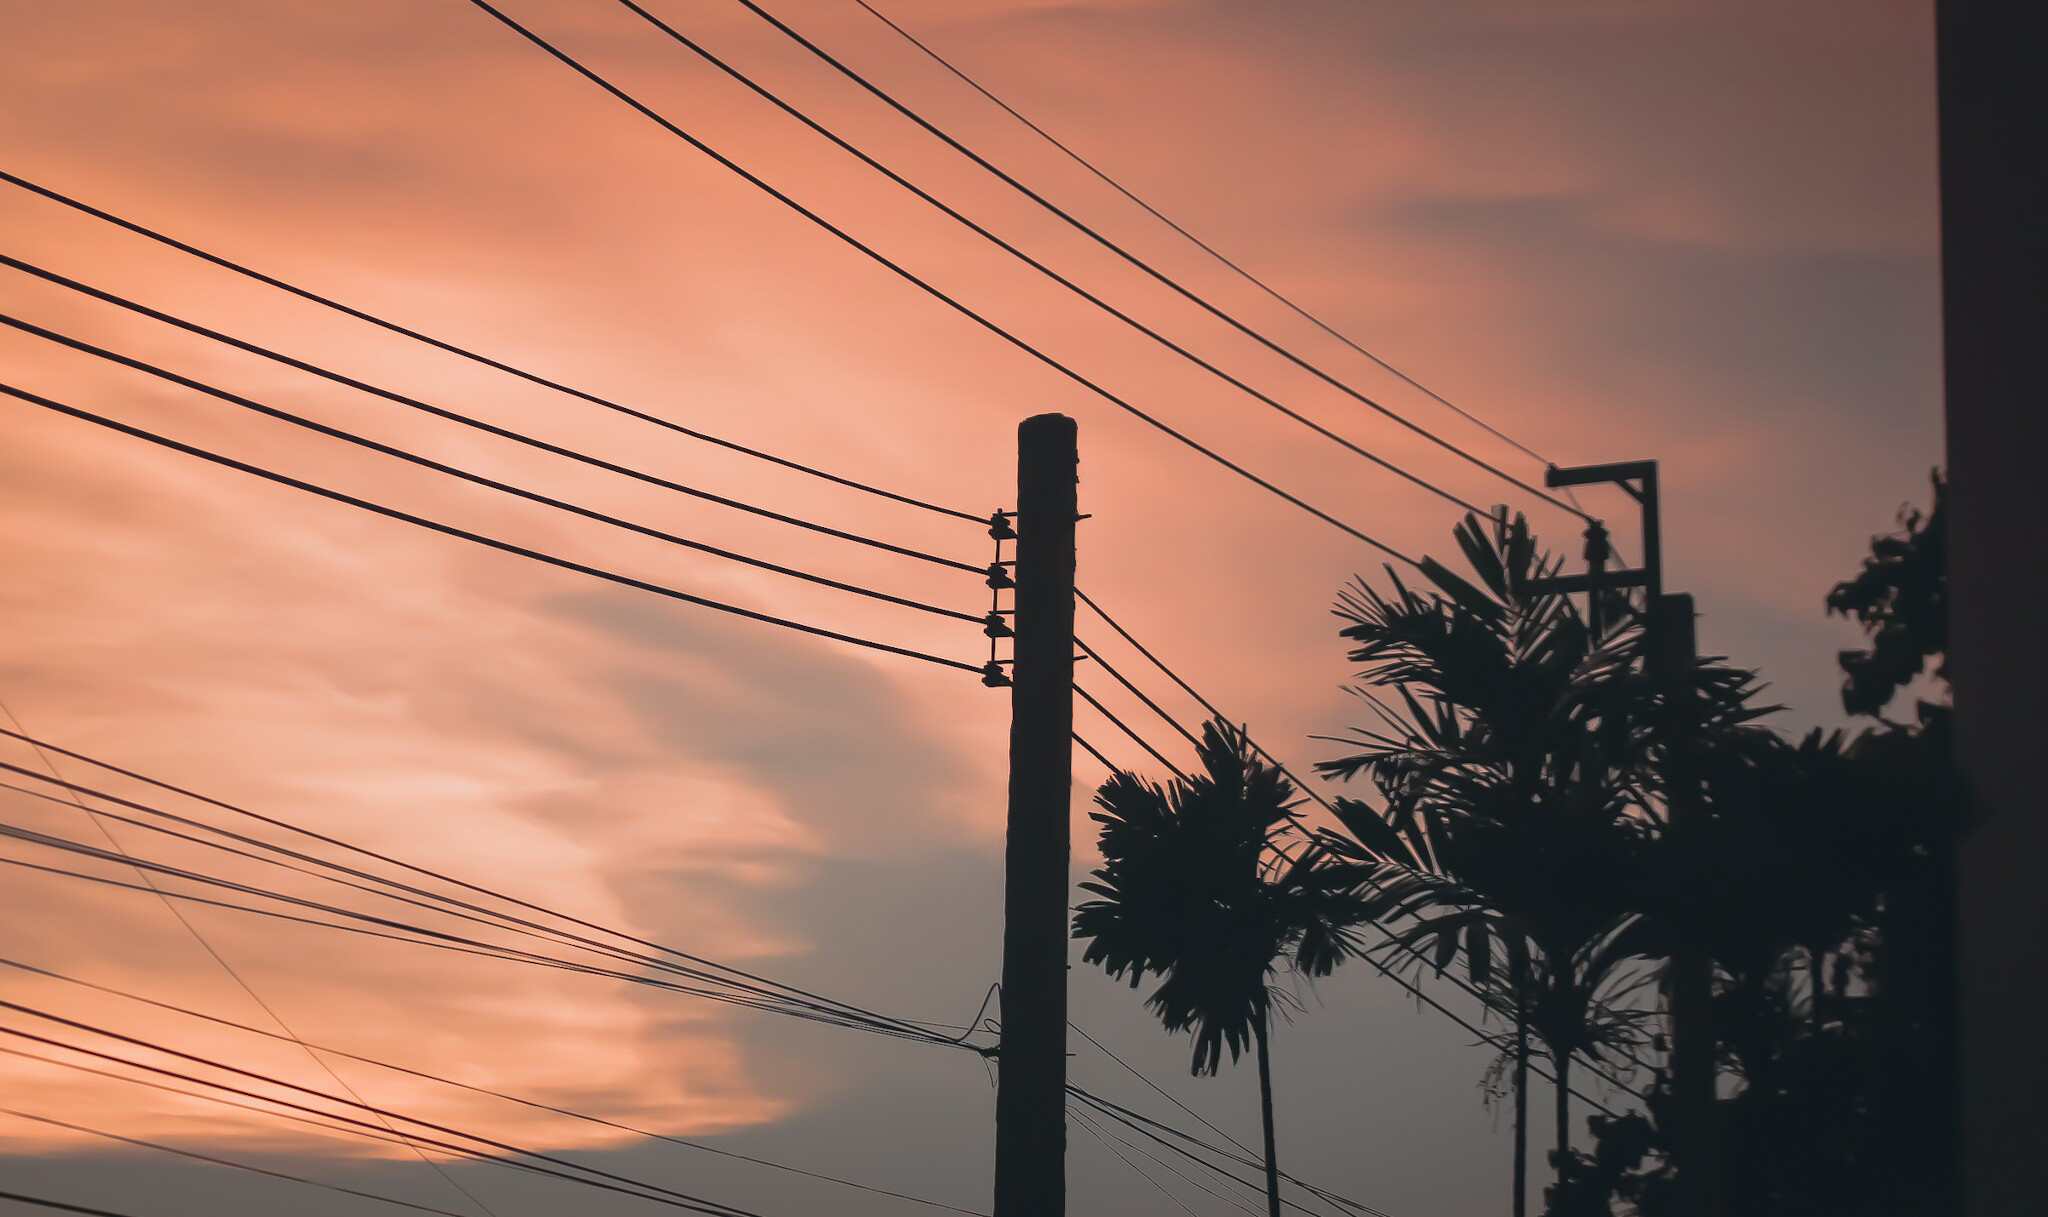
cloud, sky, overhead power line, wire, tree, sunset, line, daytime, afterglow, evening, electricity, morning, public utility, woody plant, palm tree, technology, electrical supply, plant, cable, electrical wiring, sunrise, dusk, arecales, sunlight, electronic device, meteorological phenomenon, city